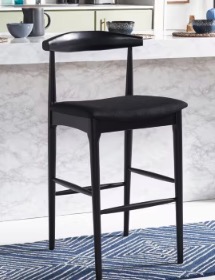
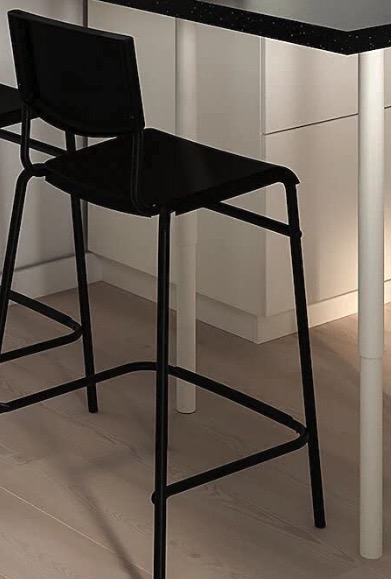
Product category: stool
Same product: no